Southampton

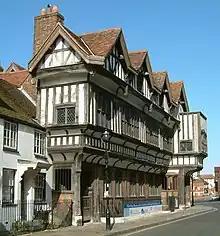
Tudor House, City Centre

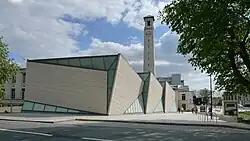
SeaCity Museum, Civic Centre

University Hospital Southampton NHS Foundation Trust is one of the city's largest employers. It provides local hospital services to 500,000 people in the Southampton area and specialist regional services to more than 3 million people across the South of England. The Trust owns and manages Southampton General Hospital, the Princess Anne Hospital and a palliative care service at Countess Mountbatten House, part of the Moorgreen Hospital site in the village of West End, just outside the city.